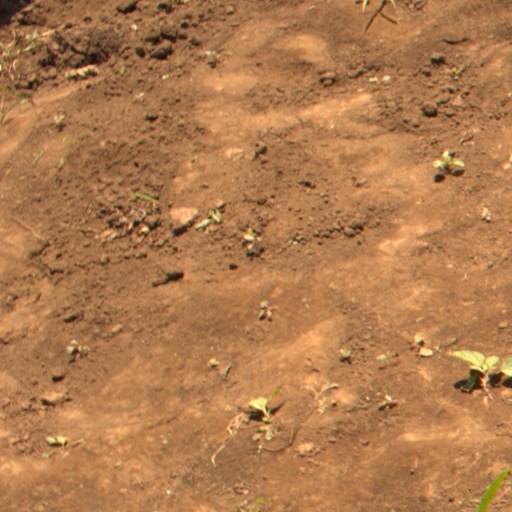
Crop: soybean